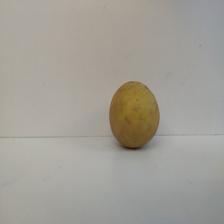
Size: Large